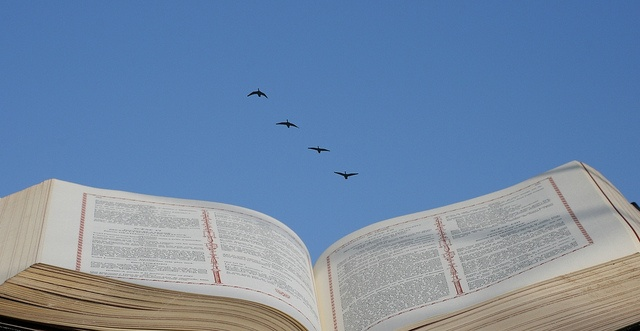
View of an open book looking from the bottom  of the page towards the sky at a line of flying birds.
An open book with a flock of birds flying over it.
The birds are flying in the cloudless sky over head.
An open book with birds flying in the sky above.
A book is open while in the background a row of birds fly in the blue sky.